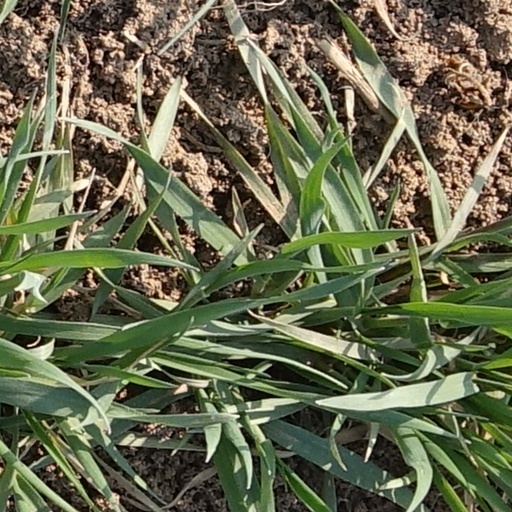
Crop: wheat